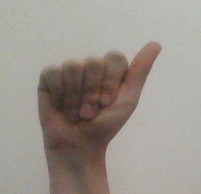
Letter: dhad